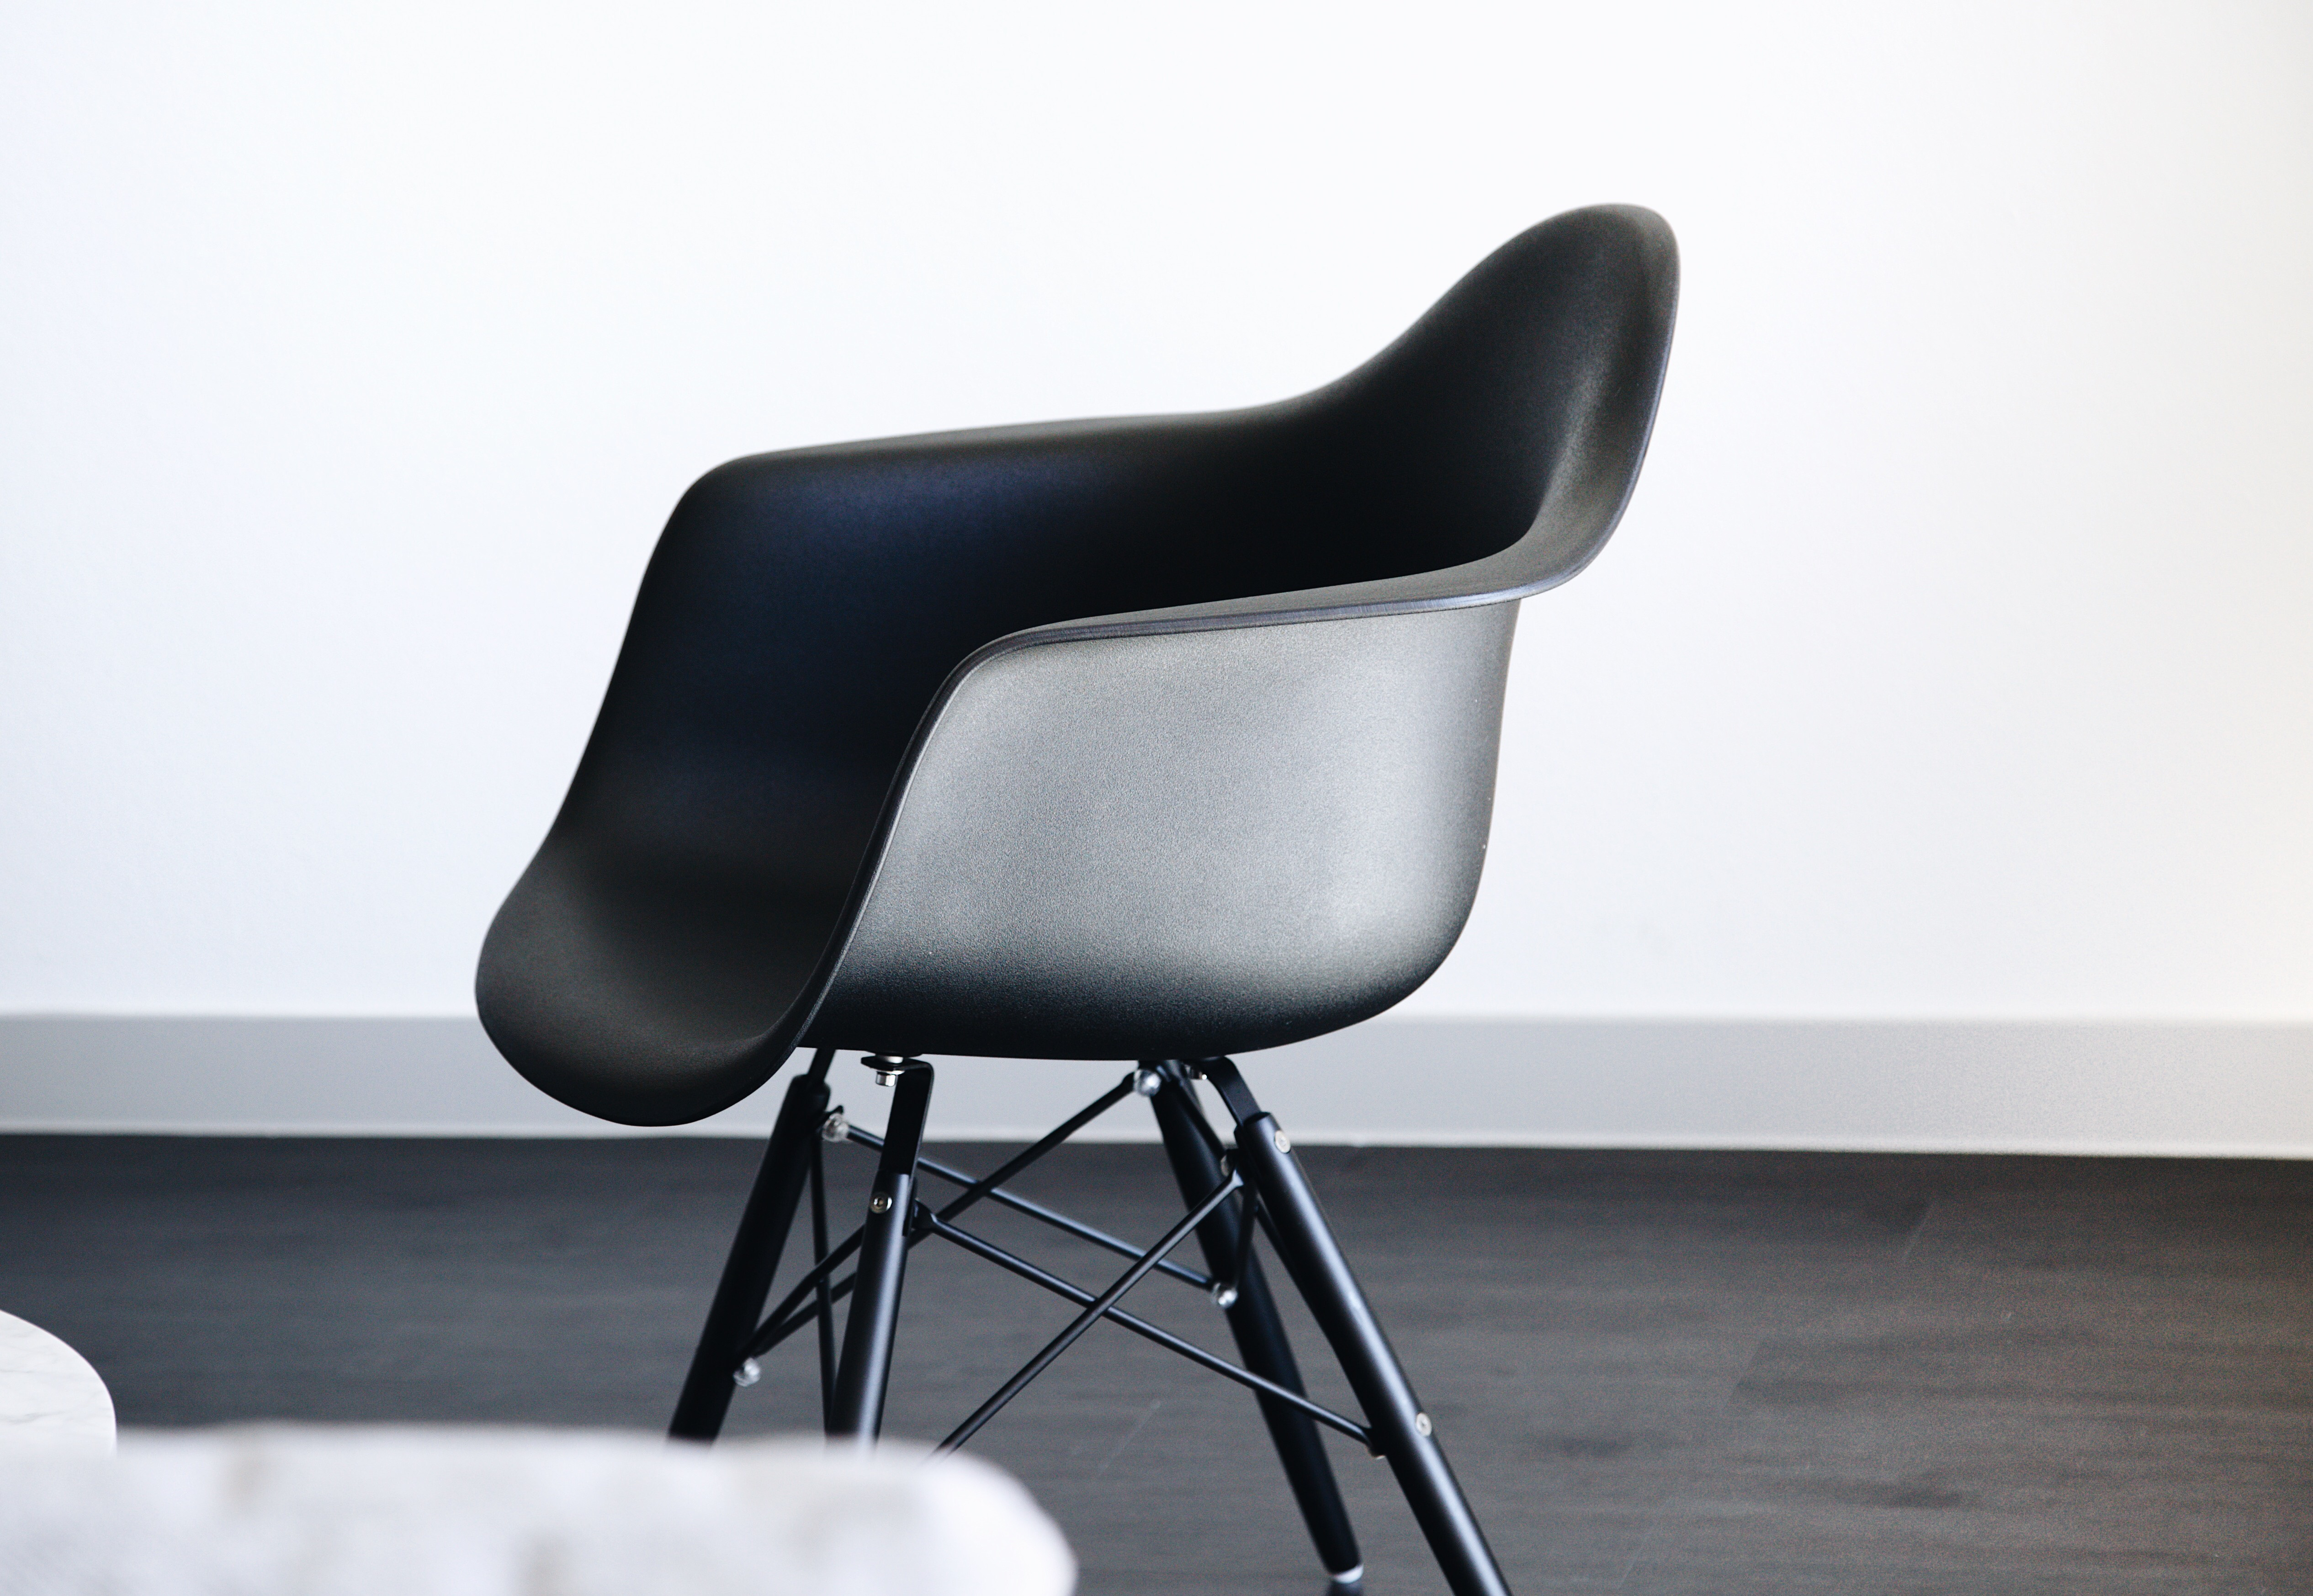
white, chair, interior, furniture, modern, couch, armrest, office chair, luxury and black